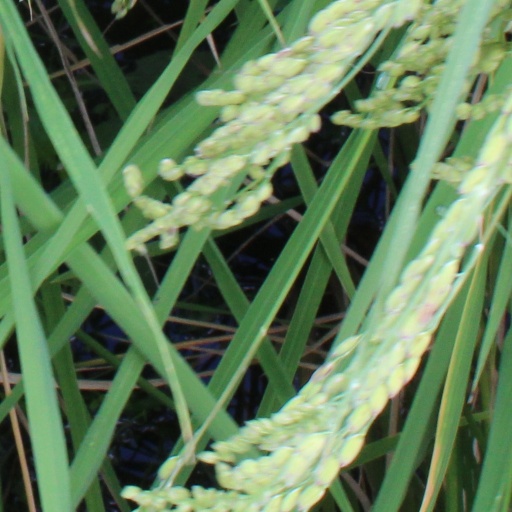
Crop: rice